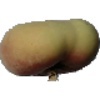
Label: Peach Flat 1